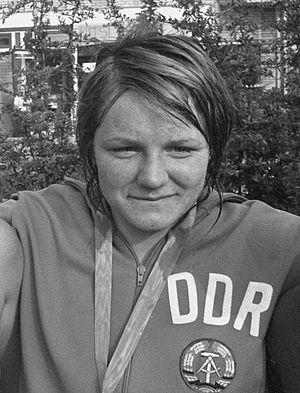
Andrea Eife, née le 12 avril 1956 à Leipzig, est une ancienne nageuse est-allemande.